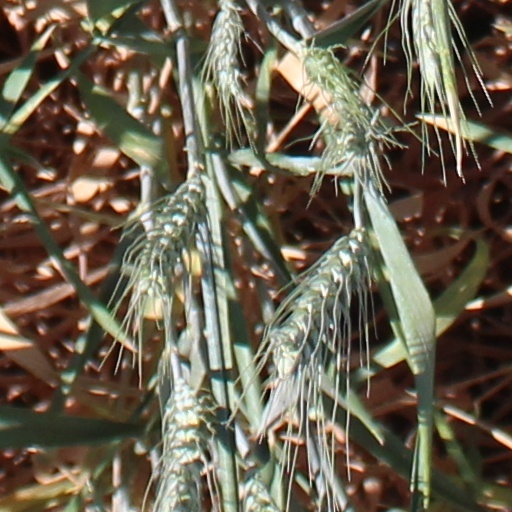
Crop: wheat